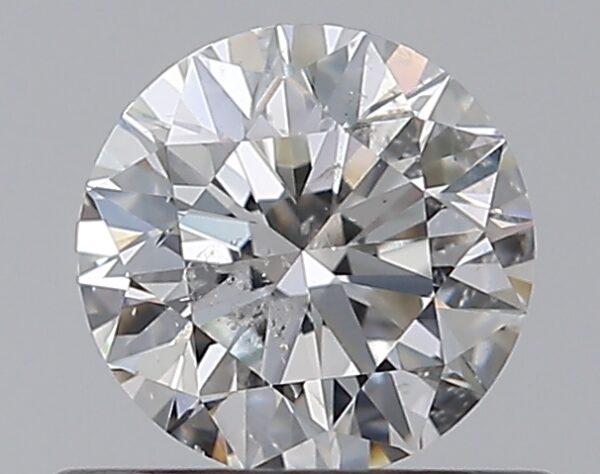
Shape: round
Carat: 0.5
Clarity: SI2
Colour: G
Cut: EX
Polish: EX
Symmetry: VG
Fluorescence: N
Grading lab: GIA
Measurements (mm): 5.05 x 5.08 x 3.16